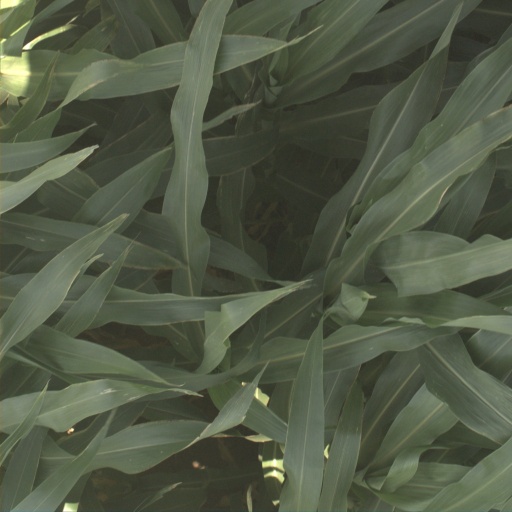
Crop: sorghum